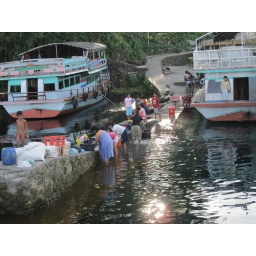
Lake Toba 01 - Washing clothes in the lake